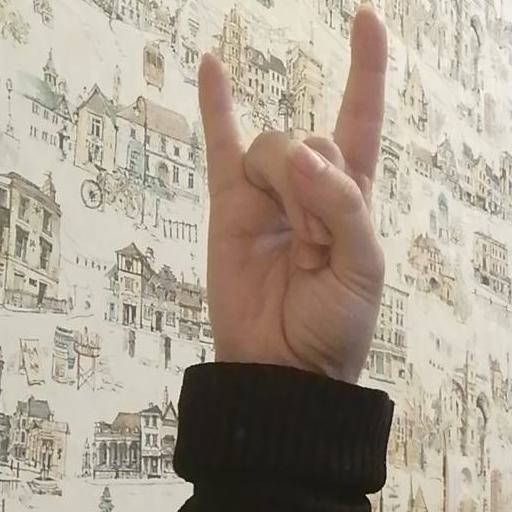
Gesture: rock